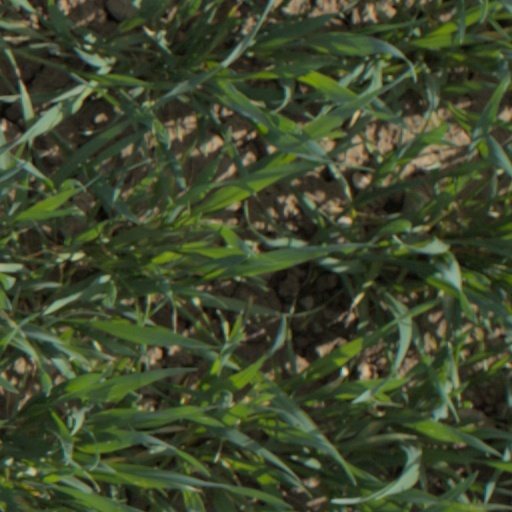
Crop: wheat